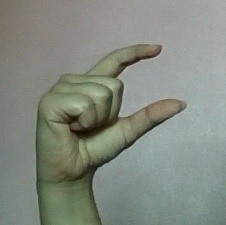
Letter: dal